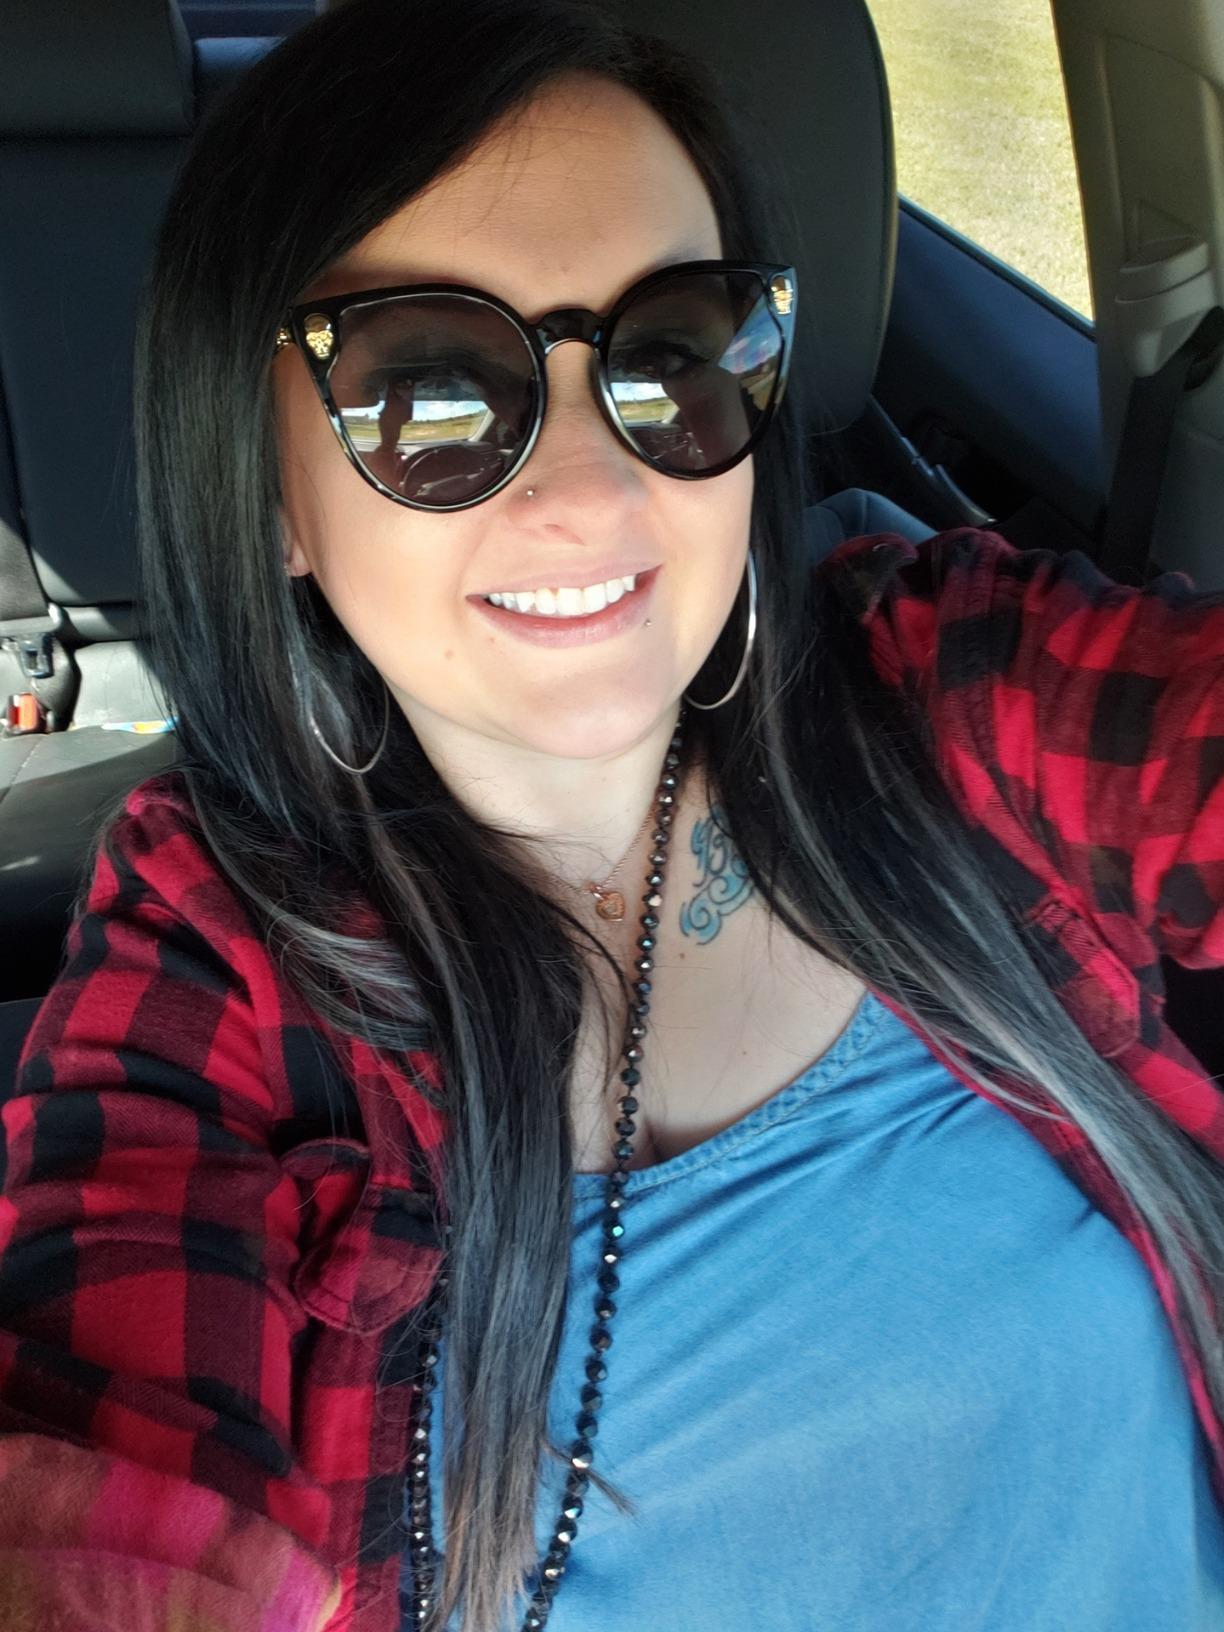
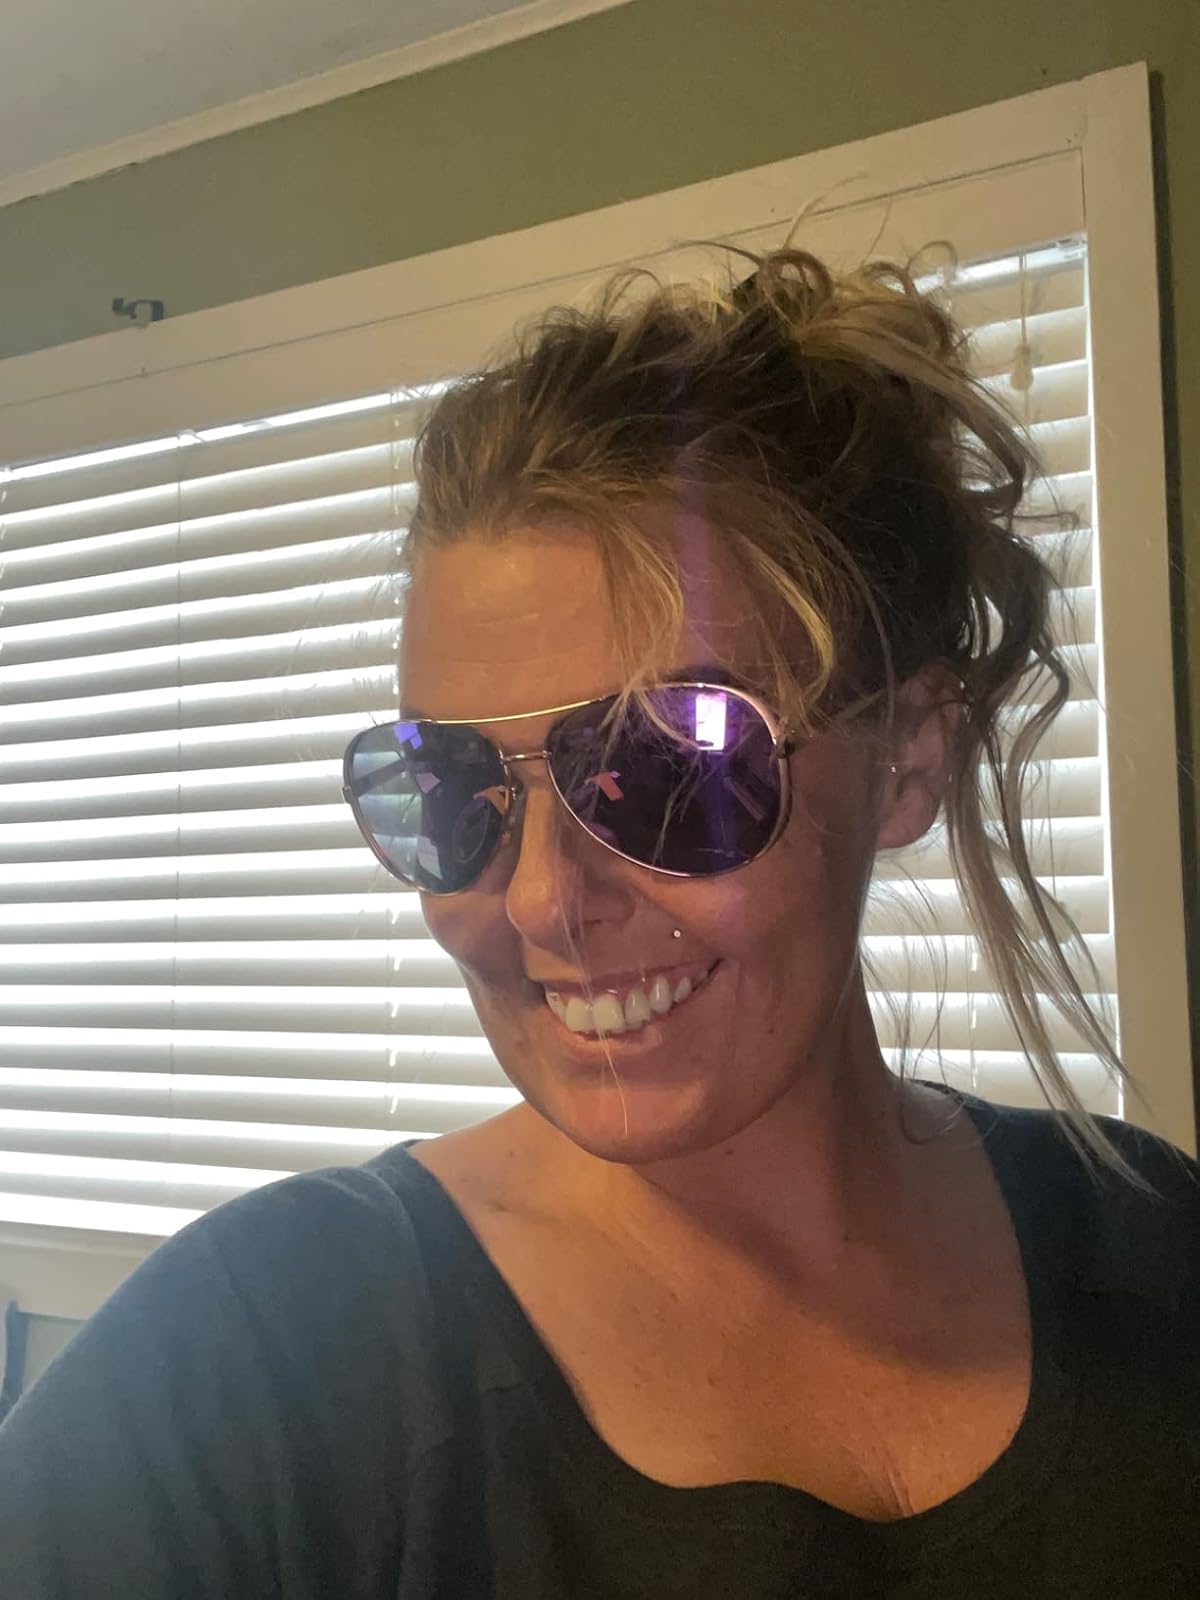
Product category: accessories_sunglasses
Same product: no